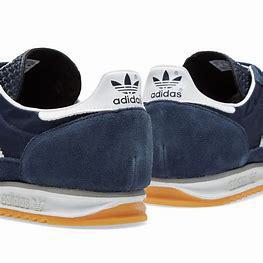
Brand: Adidas
Model: SL 72